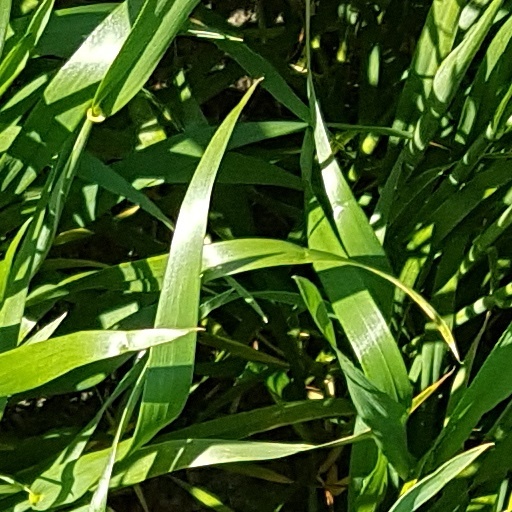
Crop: wheat